Alpine climbing

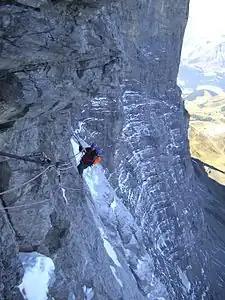
Alpinist crossing the famous Hinterstoisser traverse on the classic Eiger north face route, the "1938 Heckmair Route" (ED2, V−, A0, 60° snow).

Alpine climbing is a type of mountaineering that uses any of a broad range of advanced climbing techniques, including rock climbing, ice climbing, and/or mixed climbing, to summit typically large rock, ice or snow covered climbing routes (e.g. multi-pitch or big wall climbs) in mountainous environments. While alpine climbing began in the European Alps, it is now used to refer to such climbing in any remote mountainous area, including in the Himalayas and Patagonia. The derived term alpine style refers to the fashion of alpine-climbing to be in small lightly-equipped teams who carry all their equipment (e.g. no porters are used), and do all of the climbing themselves (e.g. no sherpas or reserve teams).